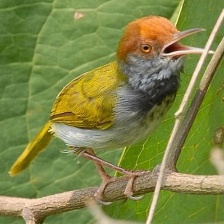
Species: TAILORBIRD
Scientific name: ORTHOTOMUS ATROGULARIS